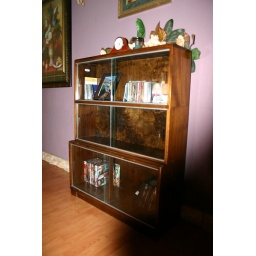
This is a solid wood bookshelf from an old library, good condition, THICK sliding glass doors in great condition.